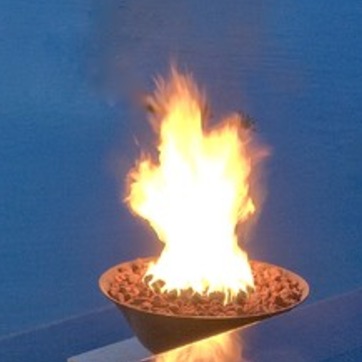
Material: other